The Mouse and the Oyster

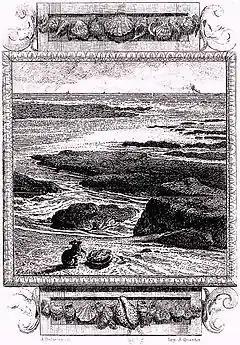
Auguste Delierre's copperplate of the La Fontaine fable, 1883

The earliest mention of the fable is in a Greek Anthology poem of the 1st century CE by Antiphilus of Byzantium. A house-mouse comes across an oyster and tries eating it, only for the shell to snap shut, bringing him at once both death and a tomb. In the following century, the orator Aelius Aristides gives the story a political interpretation as a warning to avoid entrapment in dangerous situations.